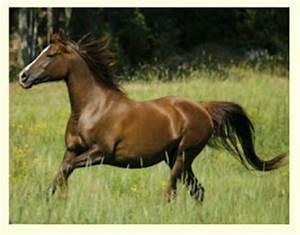
horse